Falcon 9

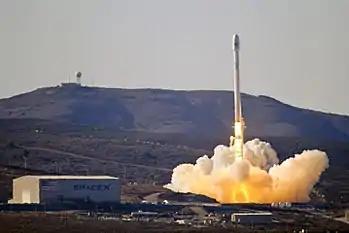
The launch of the first Falcon 9 v1.1 from Vandenberg SLC-4 (Falcon 9 Flight 6) in September 2013

The Falcon 9 has seen five major revisions: v1.0, v1.1, Full Thrust (also called Block 3 or v1.2), Block 4, and Block 5.